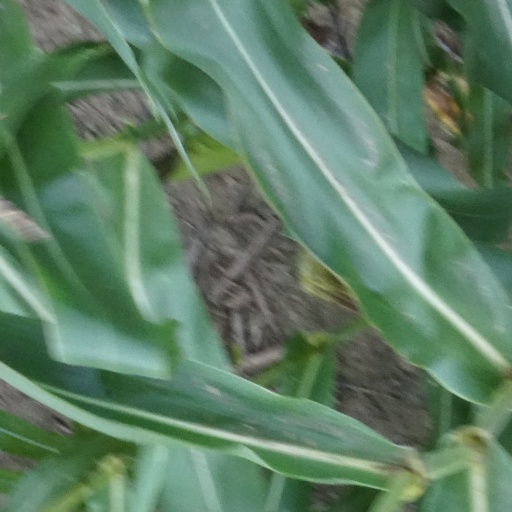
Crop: maize; corn